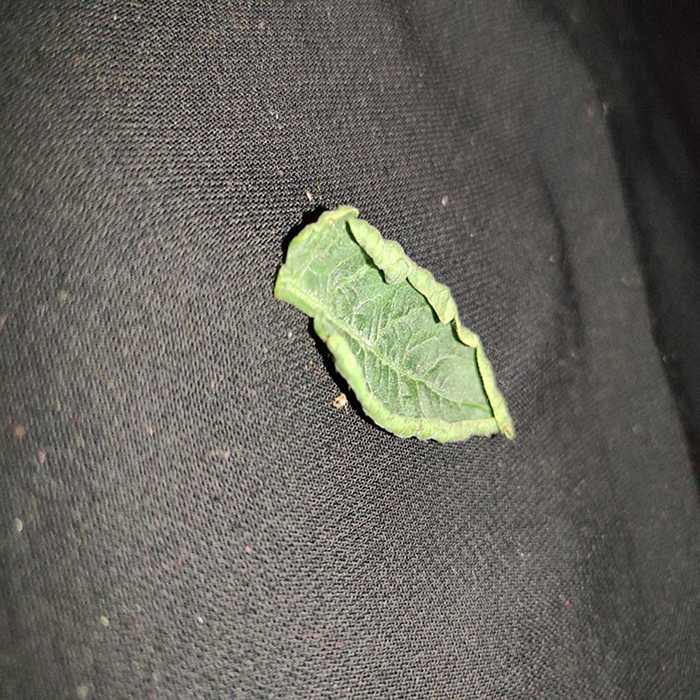
Plant: Tomato
Label: Tomato leaf curl virus